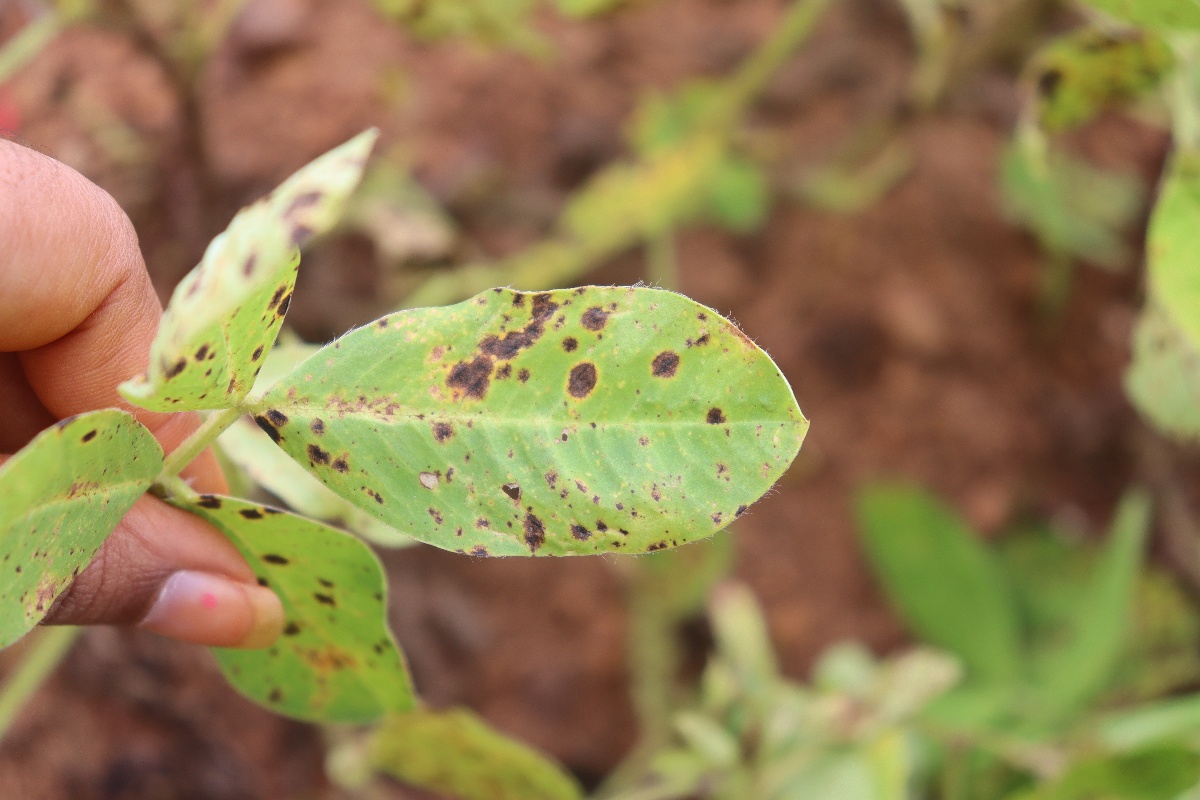
Label: late leaf spot